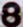
Number: 8